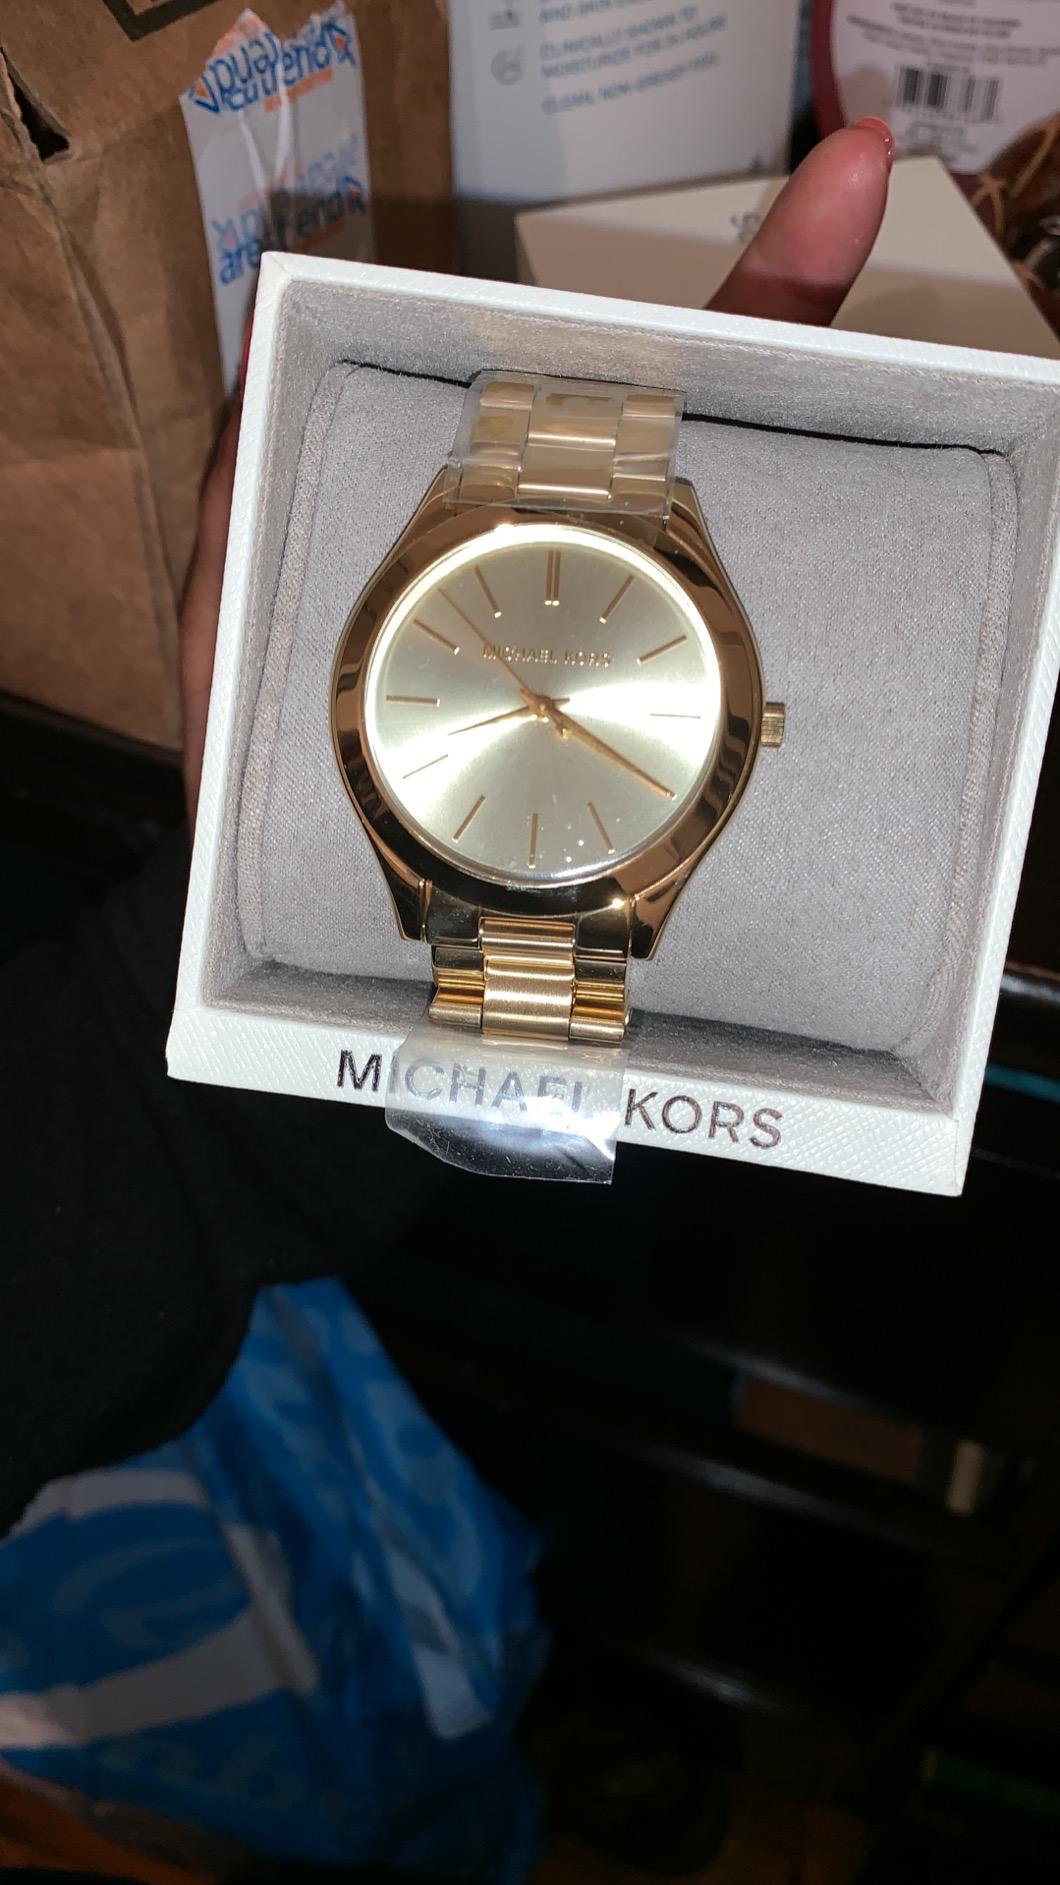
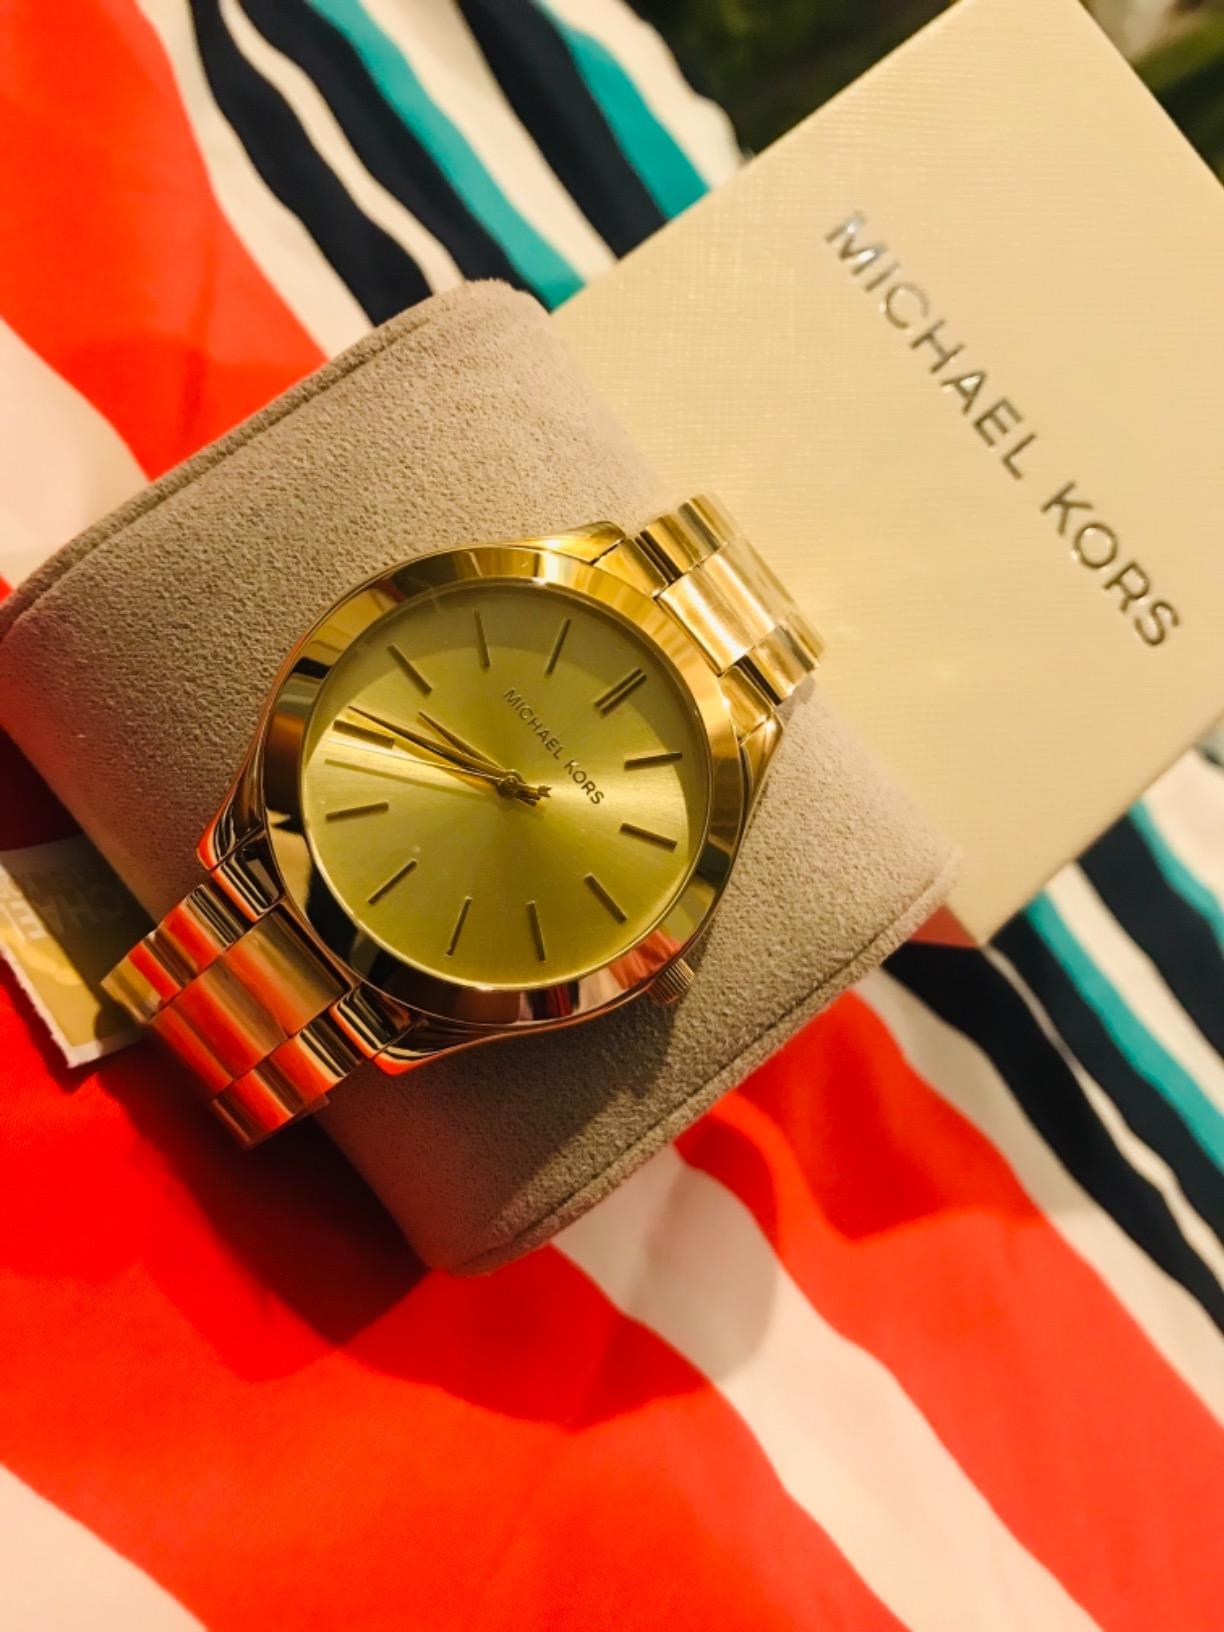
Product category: accessories_watch
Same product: yes